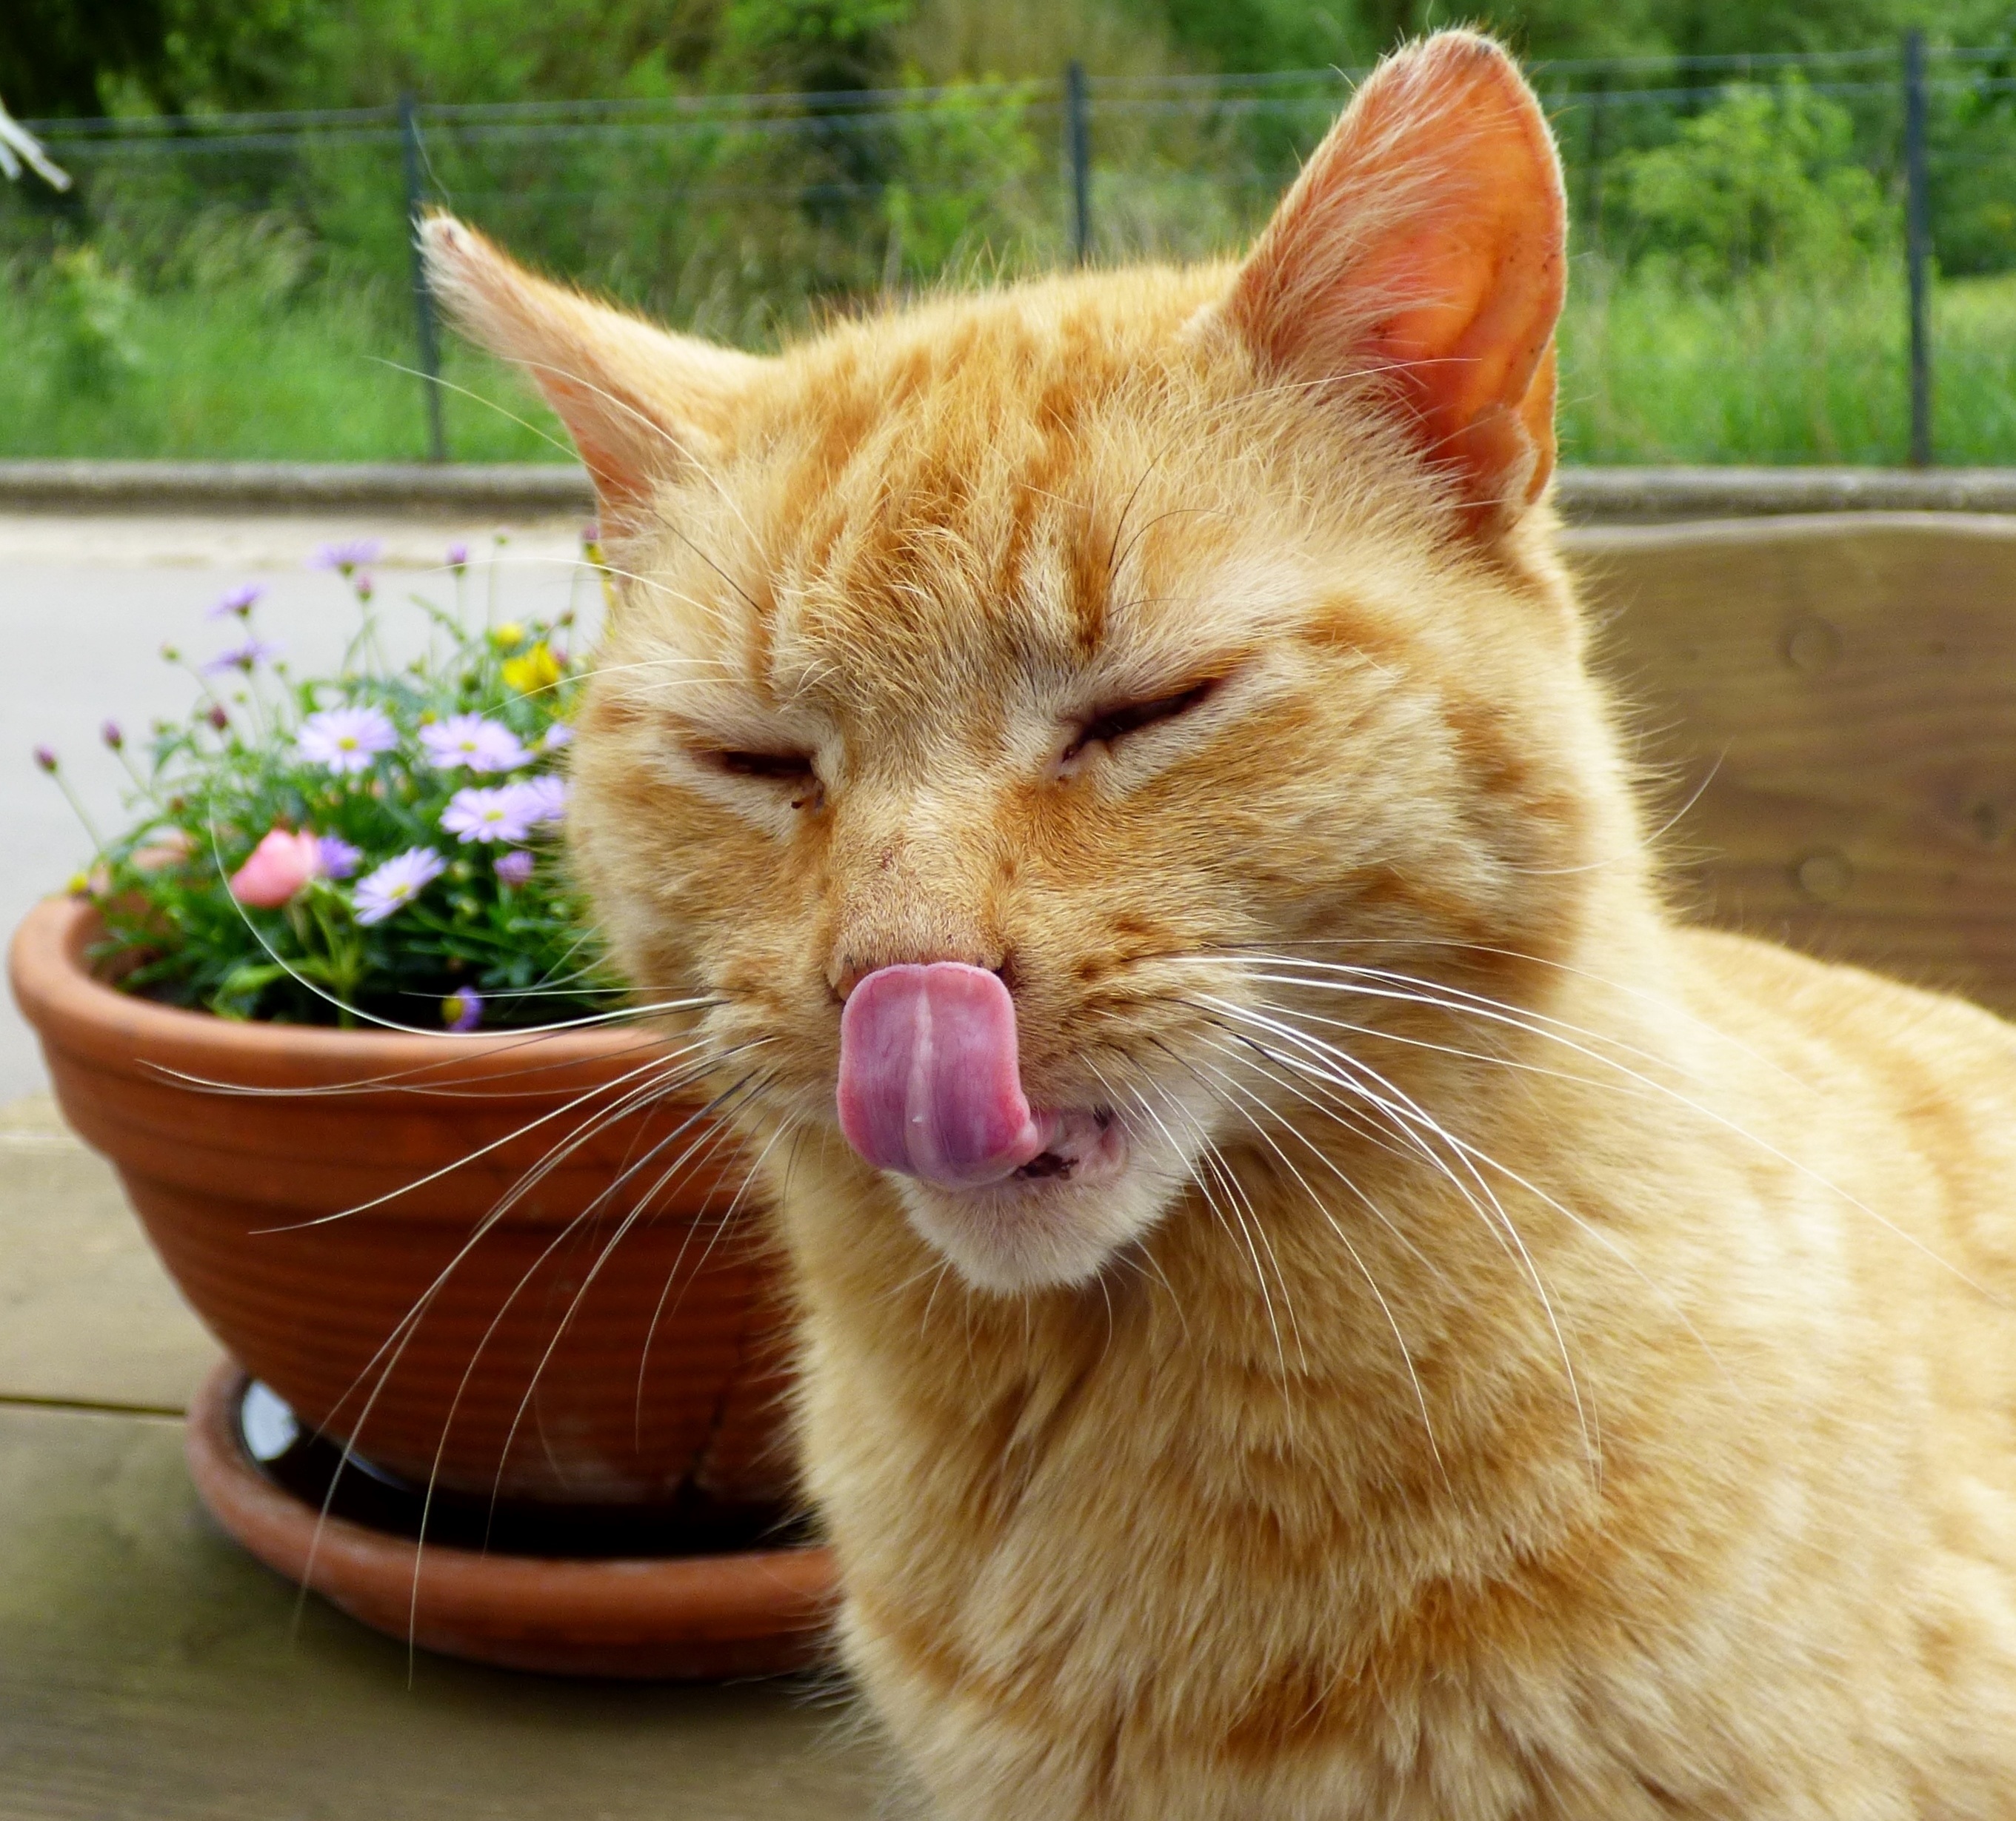
pet, cat, mammal, fauna, cats, nose, whiskers, vertebrate, tabby cat, european shorthair, licking, small to medium sized cats, cat like mammal, domestic short haired cat